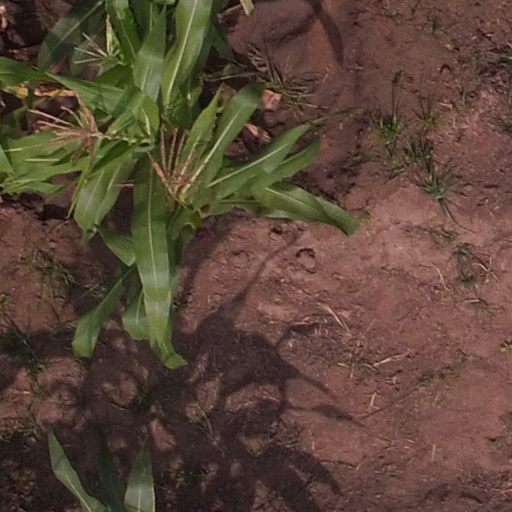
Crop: maize; corn